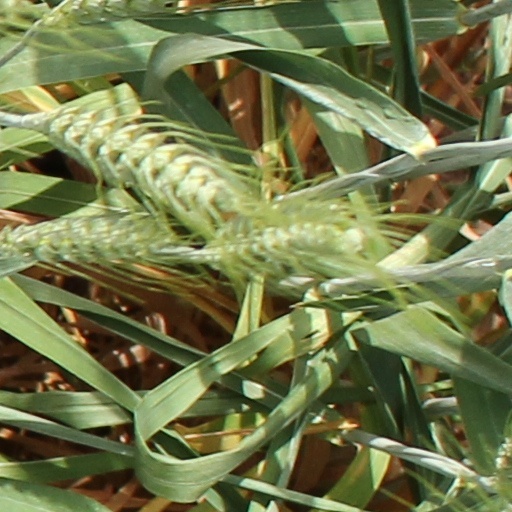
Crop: wheat